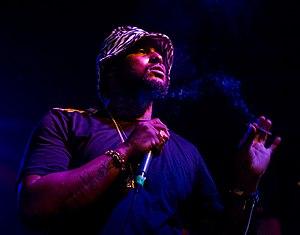
Schoolboy Q, stylisé en ScHoolboy Q, de son vrai nom Quincy Matthew Hanley, né le 26 octobre 1986 sur la base militaire allemande de Wiesbaden, est un rappeur germano-américain, originaire de Los Angeles. Il est membre du collectif Black Hippy aux côtés des rappeurs Ab-Soul, Jay Rock et Kendrick Lamar.